Stefan Glowacz

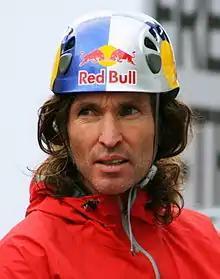

Stefan Glowacz (born March 22, 1965, in Tittmoning) is a German professional rock climber and adventurer. He started climbing at the age of 12 and advanced to one of the world's strongest competition climbers and sport climber a few years later. Since 1993 he has been devoted to natural challenges such as expeditions to remote places in Canada, Patagonia and Antarctica.